Philippine dynasty

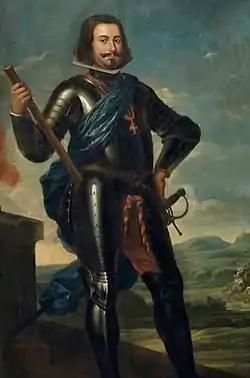
John IV of Portugal (João IV)

When Philip II of Portugal (Philip III of Spain) died, he was succeeded by Philip III (and IV of Spain) who had a different approach on Portuguese issues. Taxes raised affected mainly the Portuguese merchants (Carmo Reis 1987). The Portuguese nobility began to lose its importance at the Spanish "Cortes", and government posts in Portugal were occupied by Spaniards. Ultimately, Philip III tried to make Portugal a royal province, and Portuguese nobles lost all of their power.